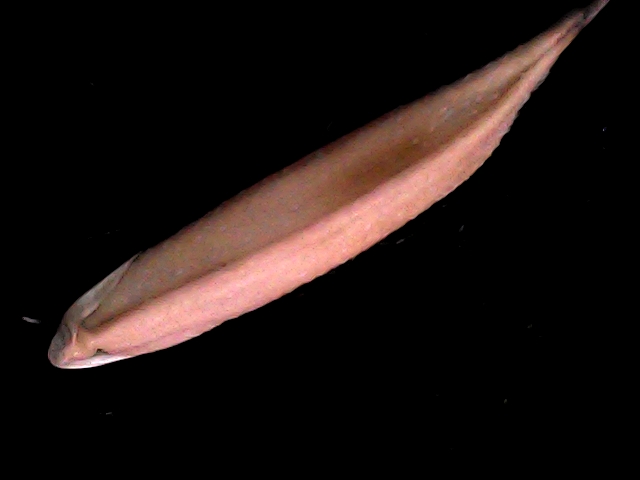
Rice variety: BD70